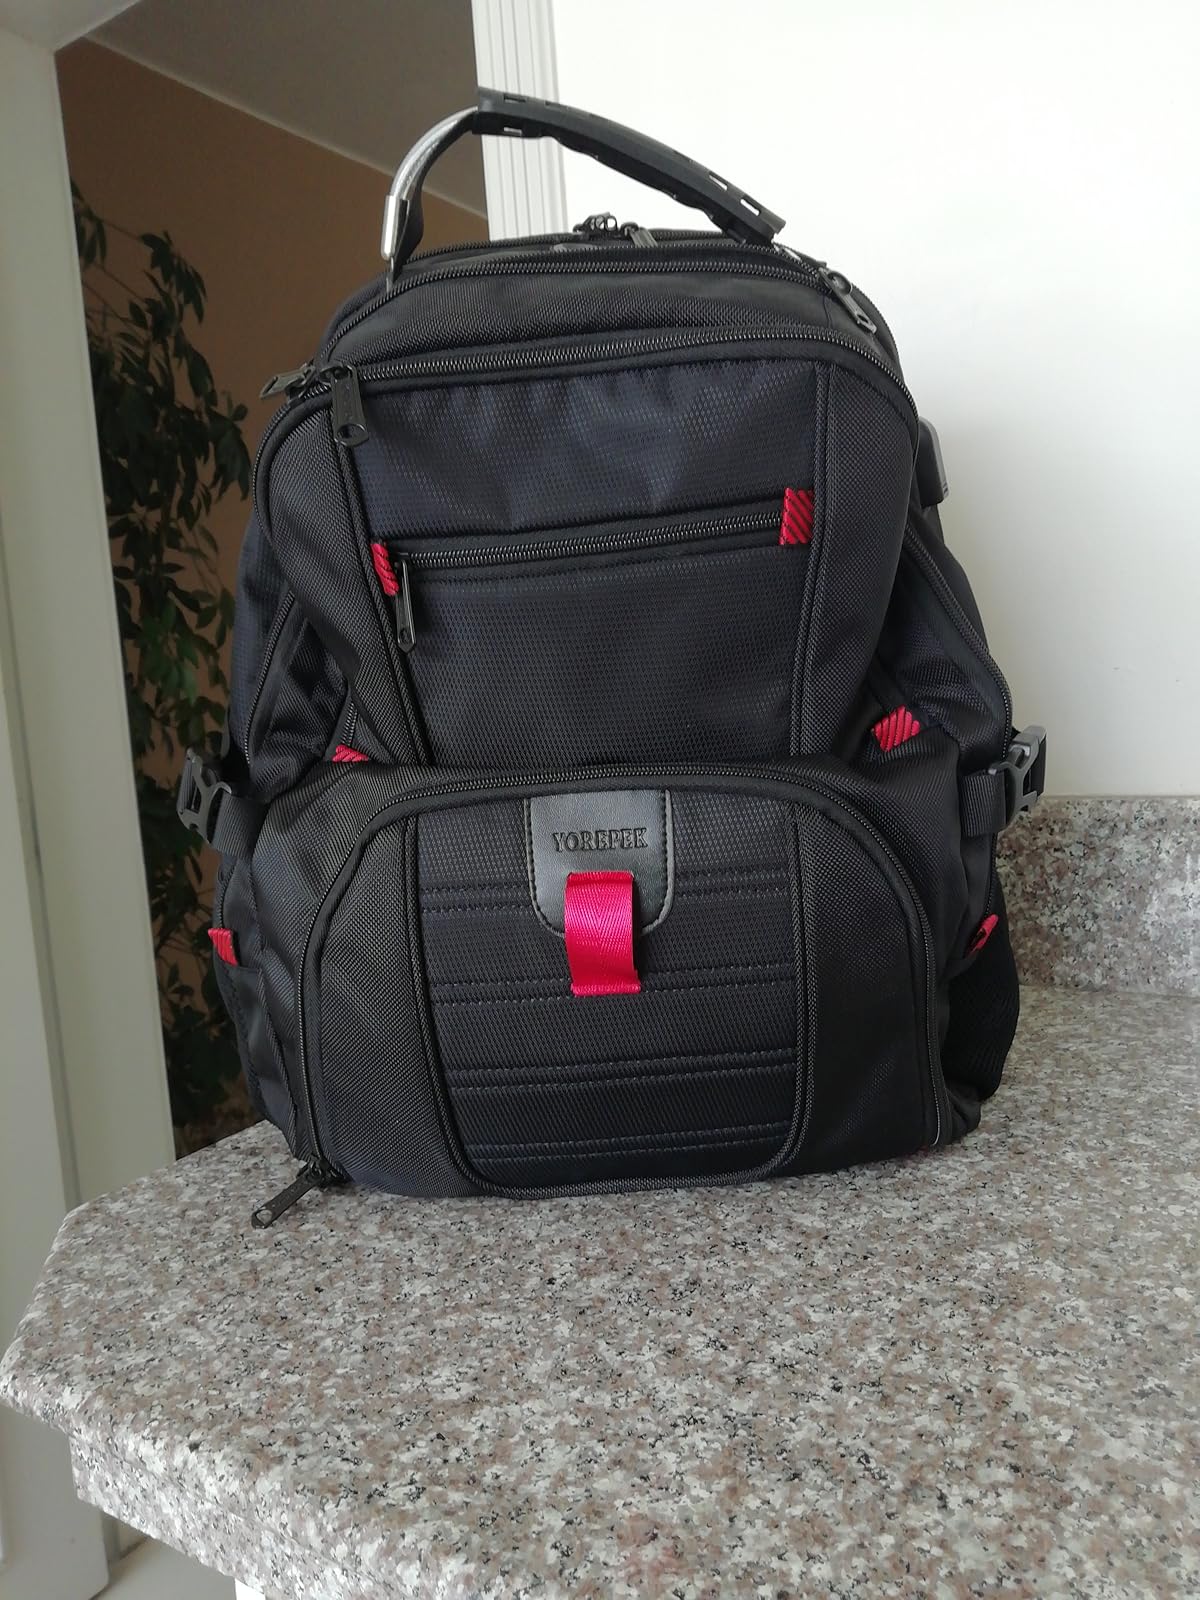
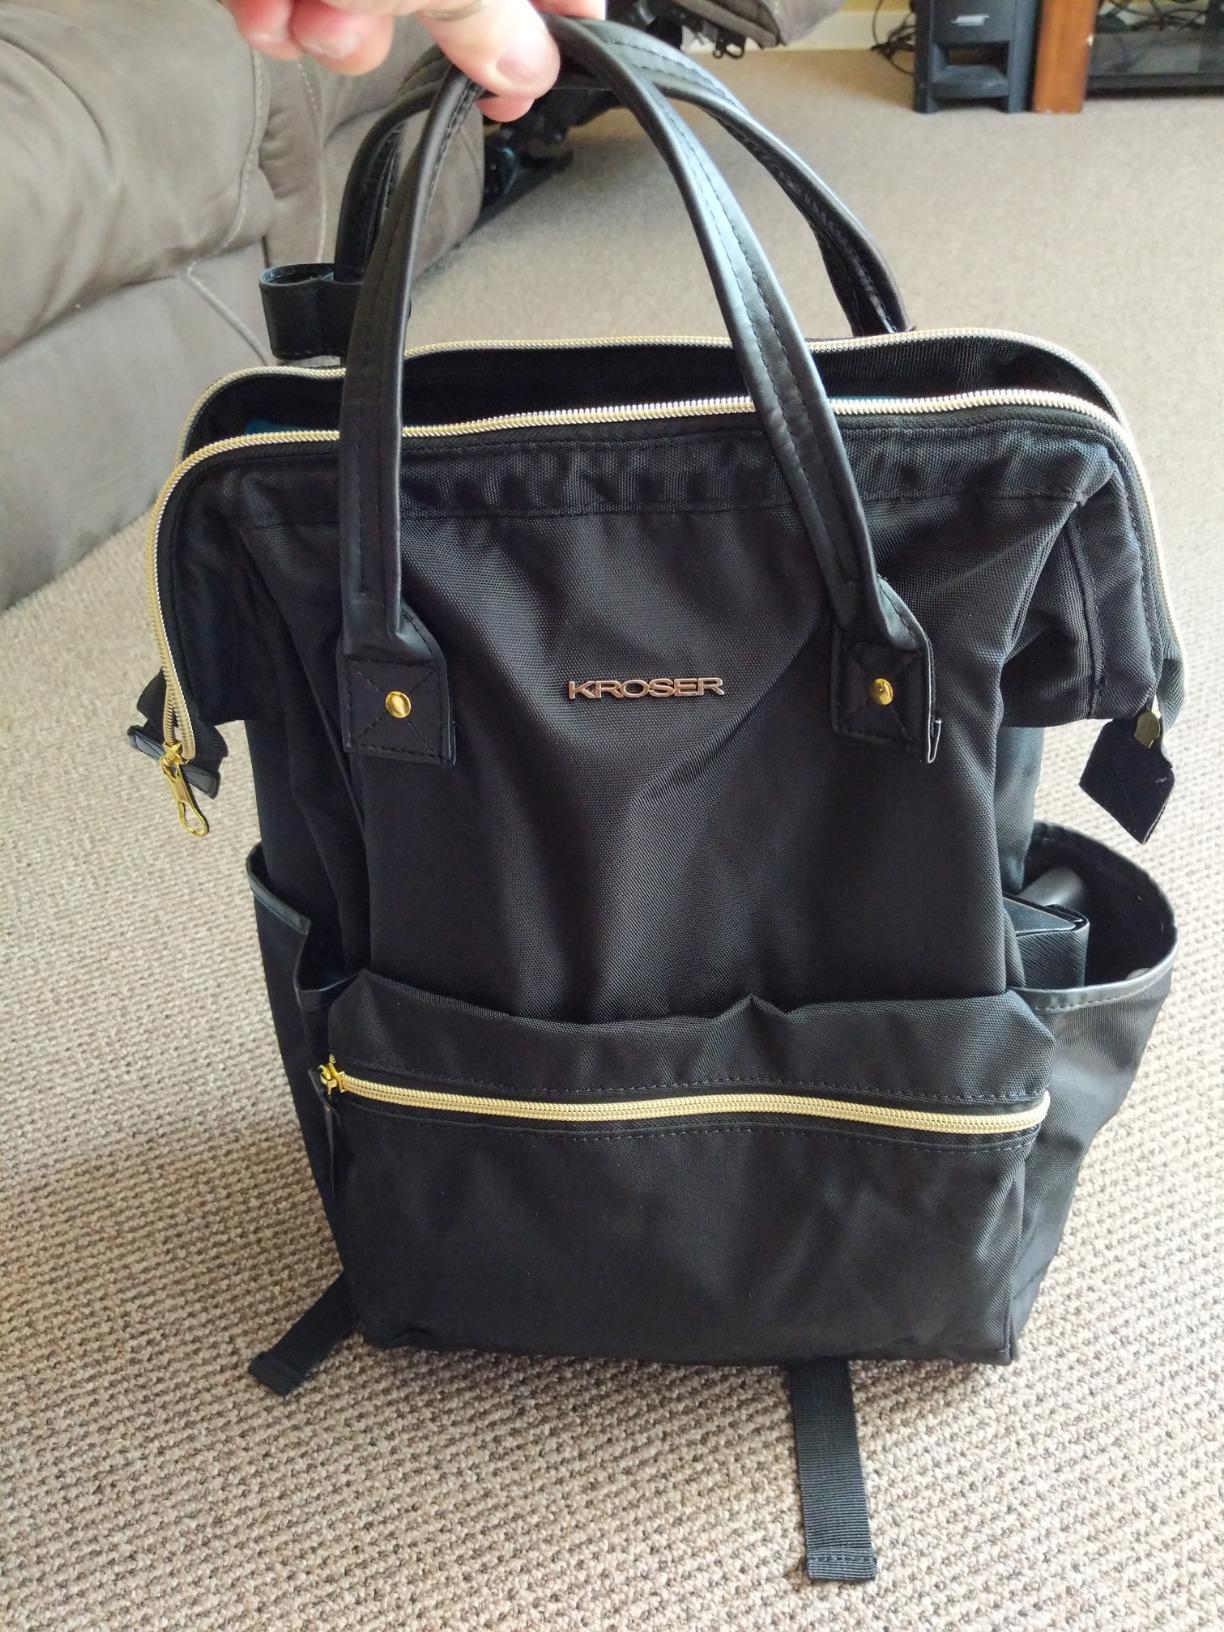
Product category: bag
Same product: no